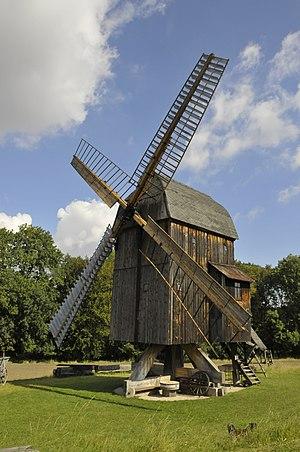
Ballstädt est une commune allemande de l'arrondissement de Gotha en Thuringe, faisant partie de la communauté d'administration Mittleres Nessetal.